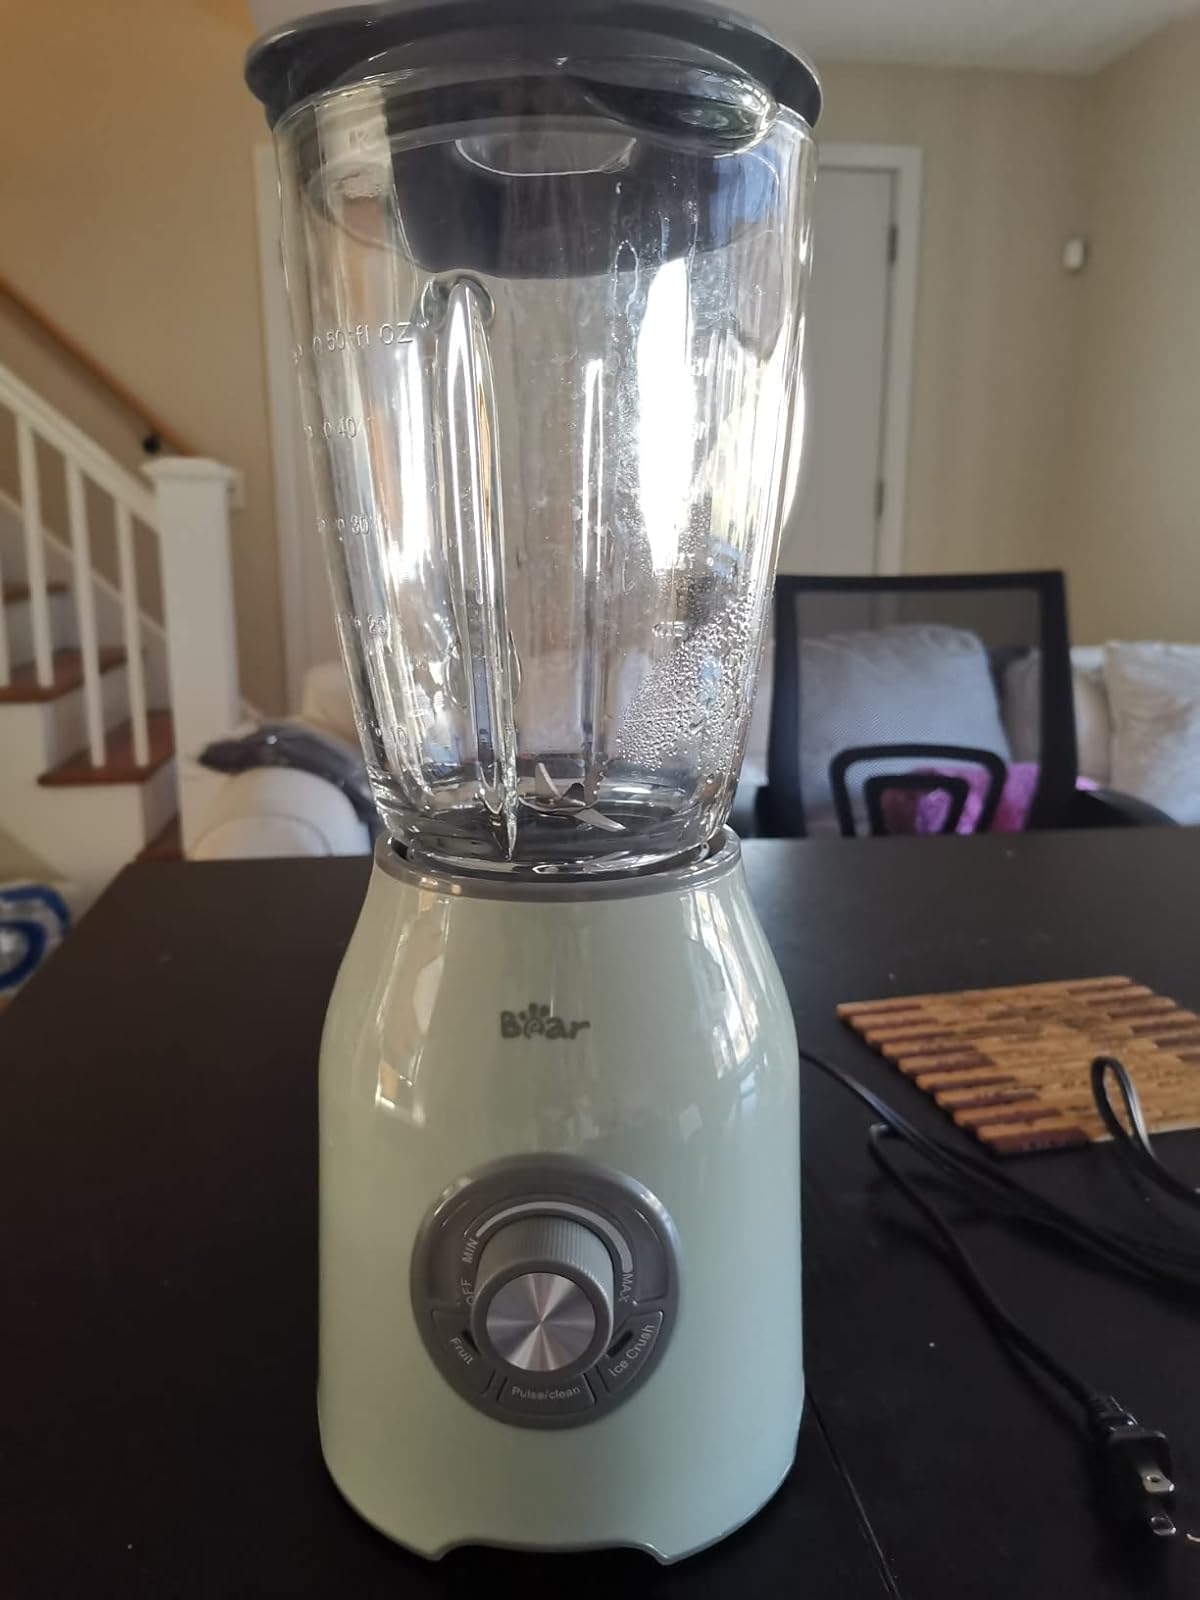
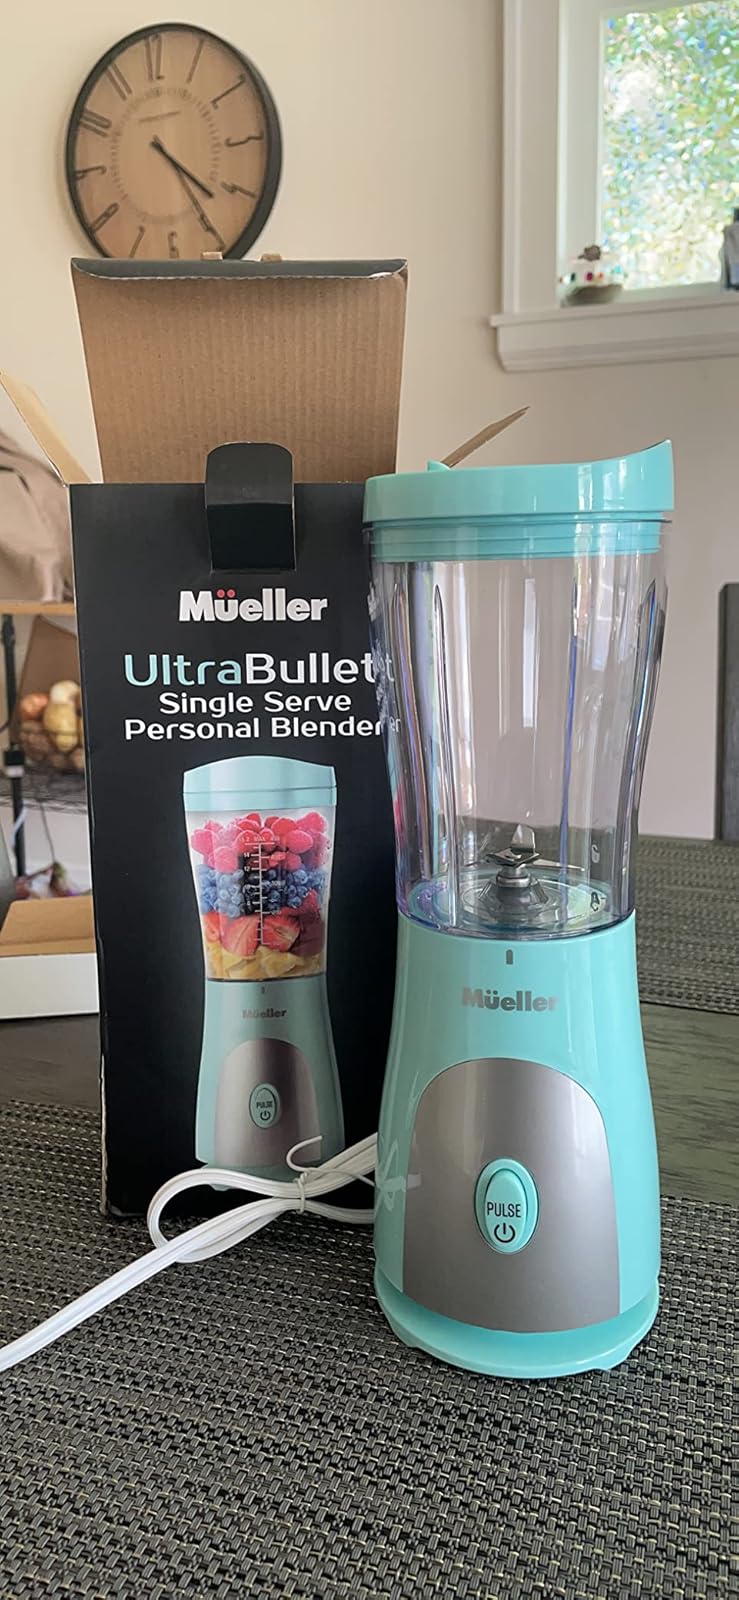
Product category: items_blender
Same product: no